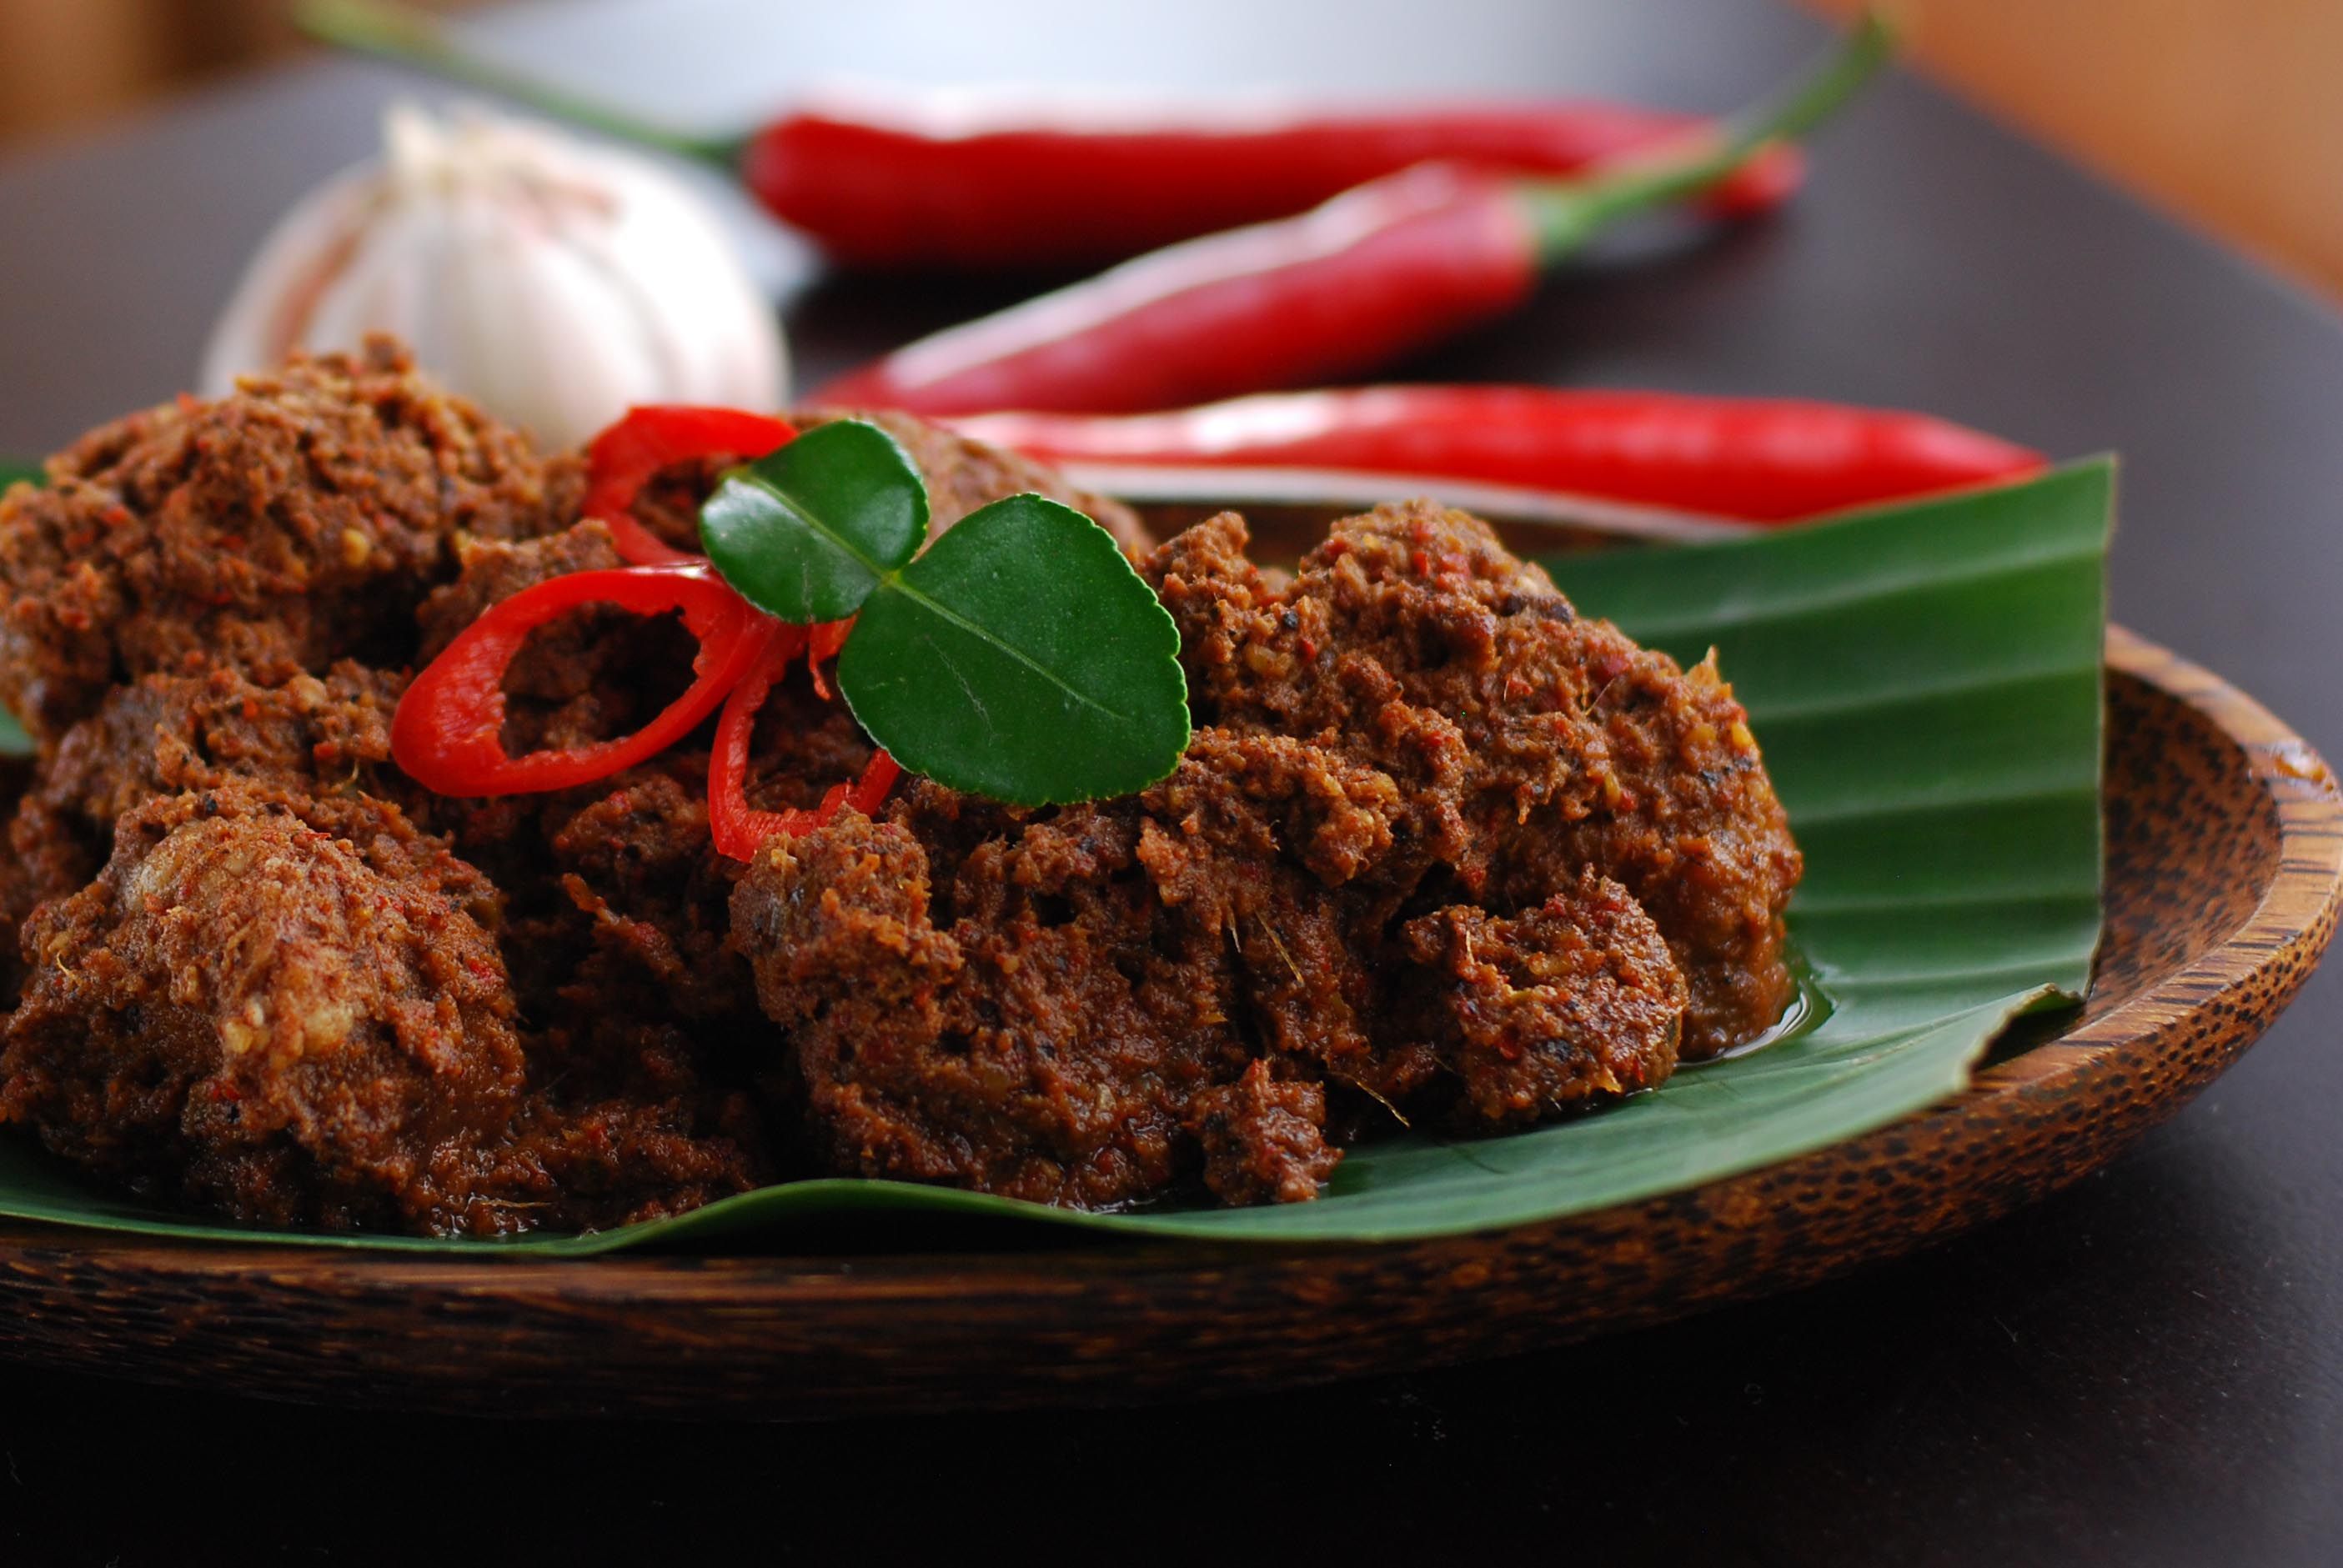
Label: daging_rendang